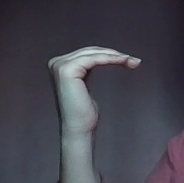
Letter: haa